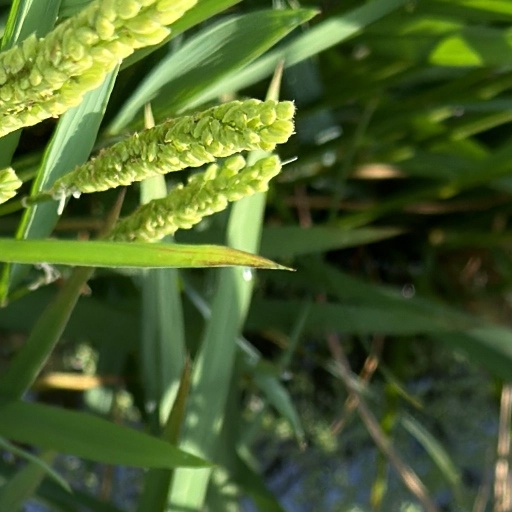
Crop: rice